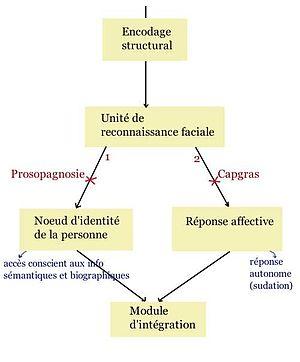
Modèle à deux voies du syndrome de Capgras
Le délire d'illusion des sosies de Capgras est un trouble psychiatrique dans lequel le patient, tout en étant parfaitement capable d'identifier la physionomie des visages, affirme envers et contre tout que les personnes de son entourage ont été remplacées par des sosies qui leur ressemblent parfaitement.